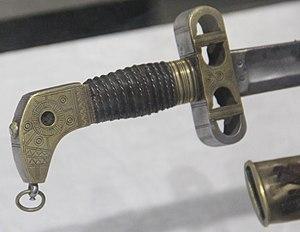
Sabre de El Hadji Oumar Tall (détail). En cours de restitution au Sénégal par la France, il fait toujours partie des collections du Musée de l'Armée de Paris et est exposé au Musée des civilisations noires de Dakar.
Klingenthal [kliŋəntal] est un village français situé sur les communes de Bœrsch (à 80%) et d'Ottrott (20%), dans la communauté de communes des Portes de Rosheim, dans le département du Bas-Rhin, en région Grand Est, anciennement région Alsace.